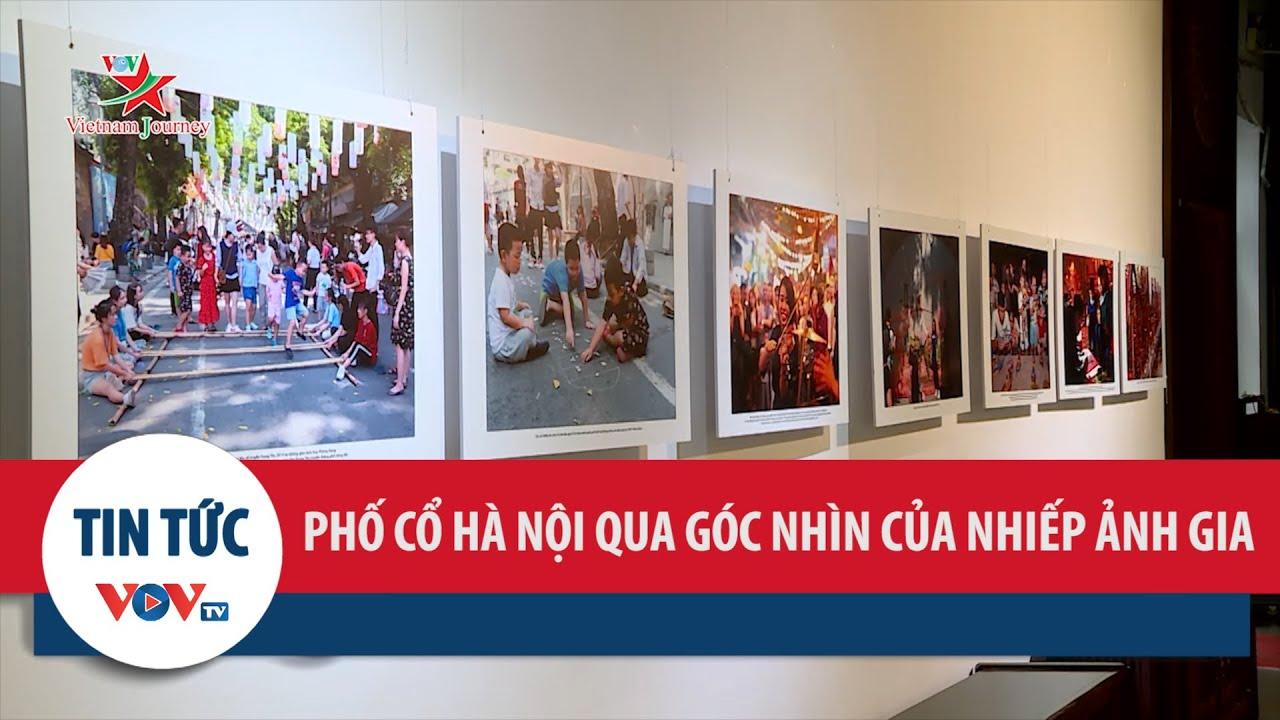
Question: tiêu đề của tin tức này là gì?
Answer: phố cổ hà nội qua góc nhìn của nhiếp ảnh gia